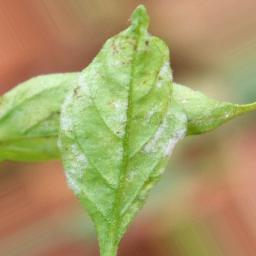
Label: powdery mildew